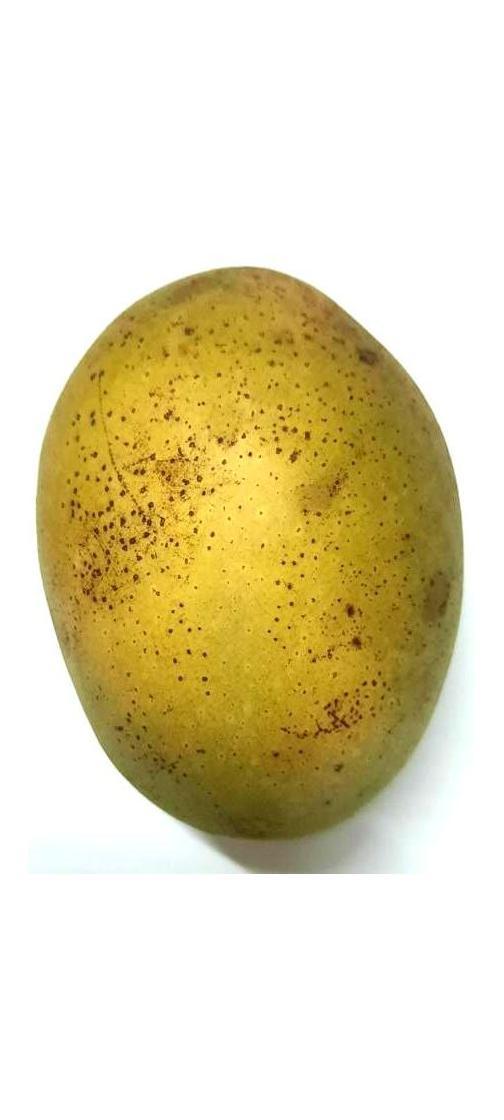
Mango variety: Shada